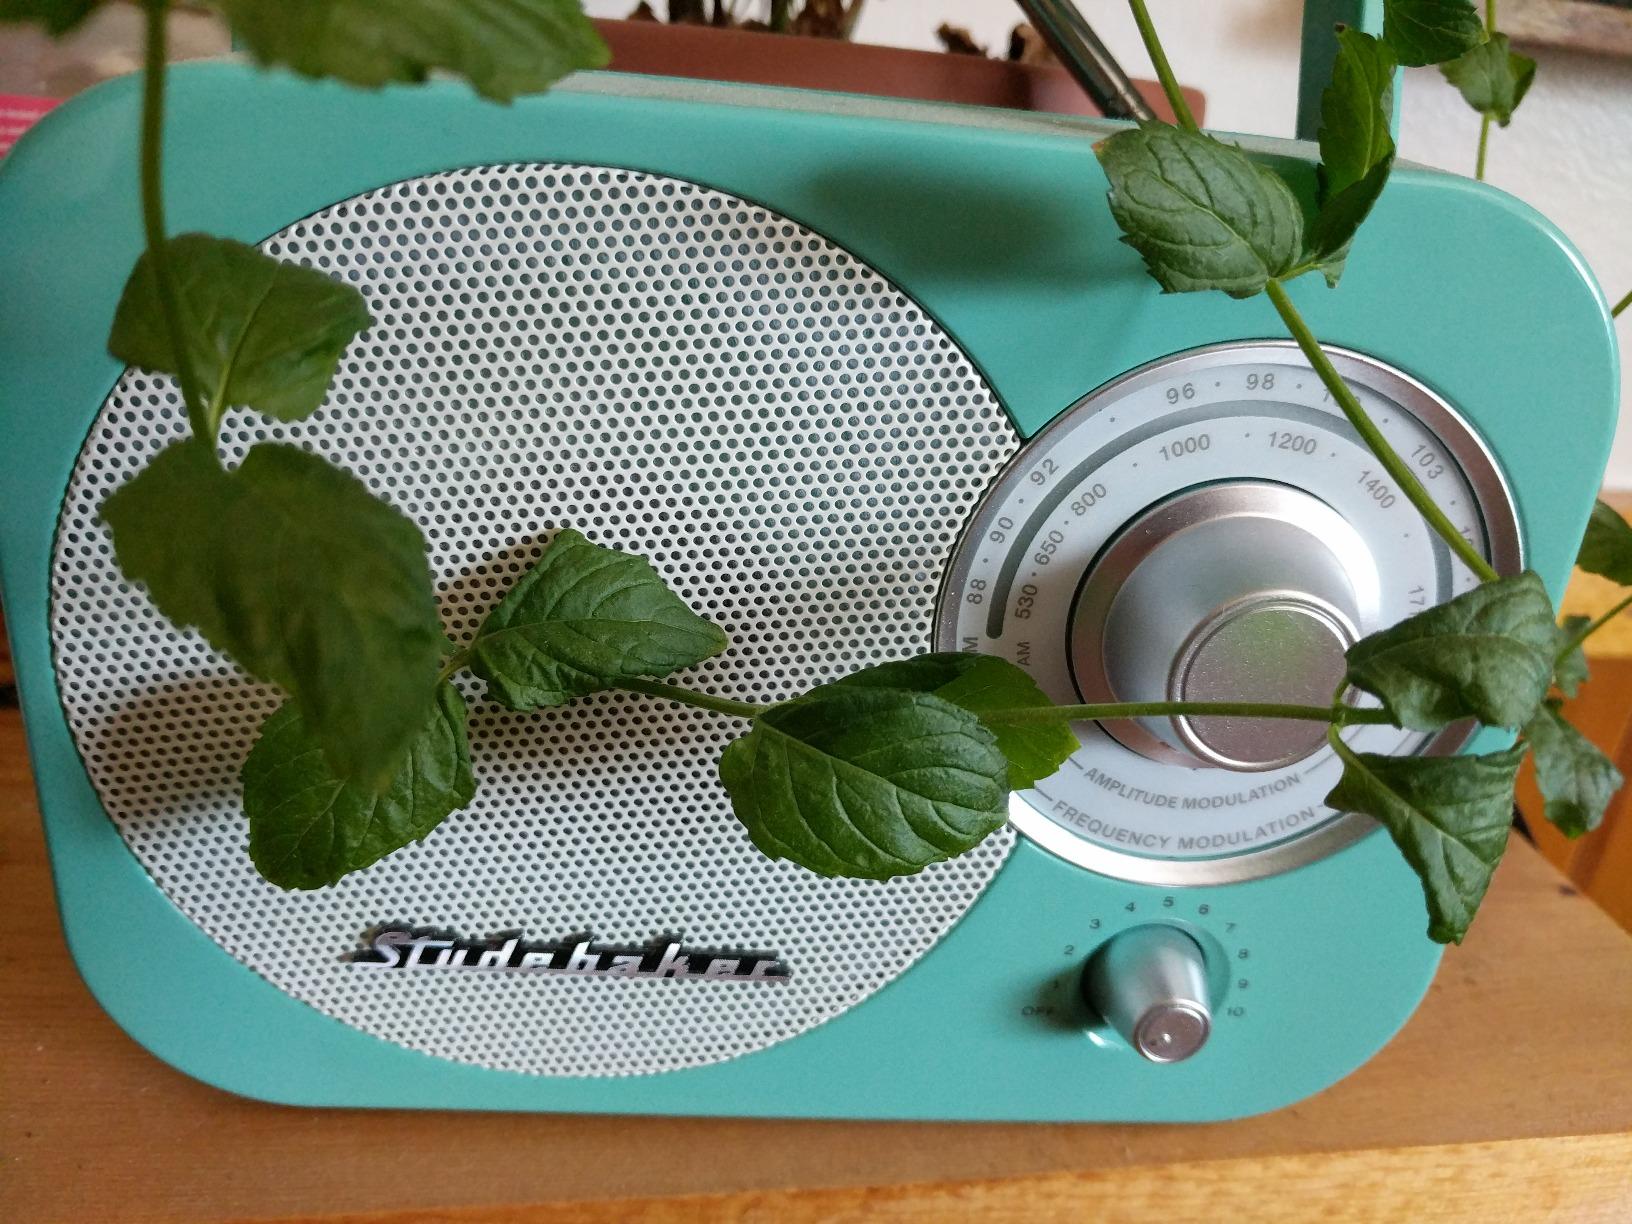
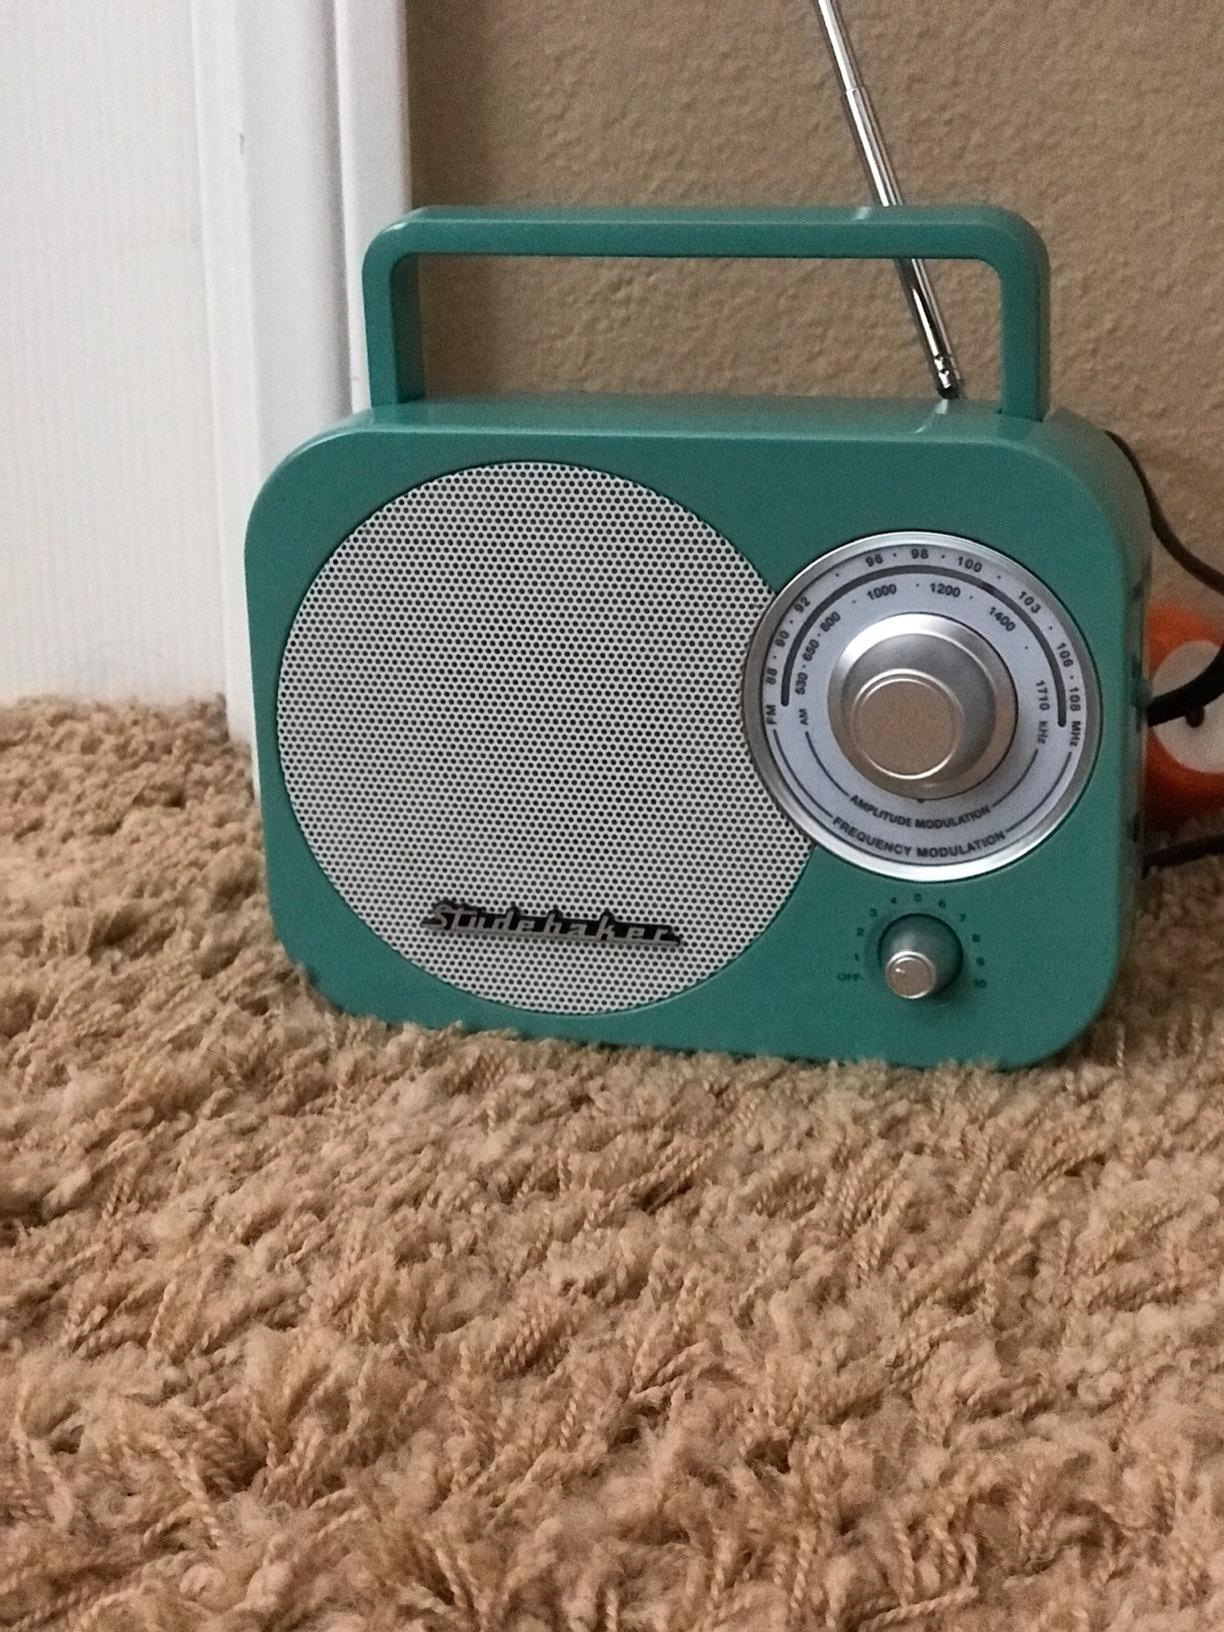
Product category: radio
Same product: yes